Rally to Restore Sanity and/or Fear

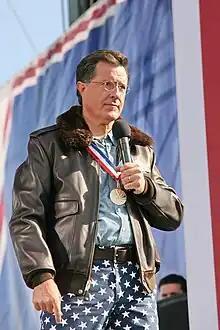
Stephen Colbert on stage

Satirical comedy was woven throughout the rally with Colbert expressing, in parody, that fear was superior to Stewart's reasonableness. The theme started with Colbert—costumed like Evel Knievel—emerging from his "fear bunker" in a capsule reminiscent of the 2010 Chilean miners' rescue. Thereafter, Colbert challenged Stewart point by point, usually claiming victory.